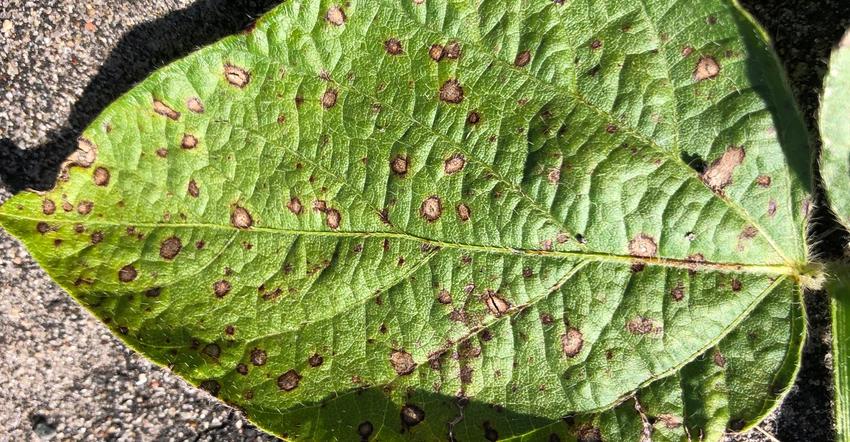
Plant: Soybean
Disease: soybean frog eye leaf spot